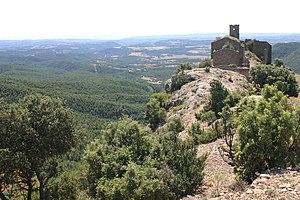
Lladurs est une commune de la comarque du Solsonès dans la province de Lleida en Catalogne.